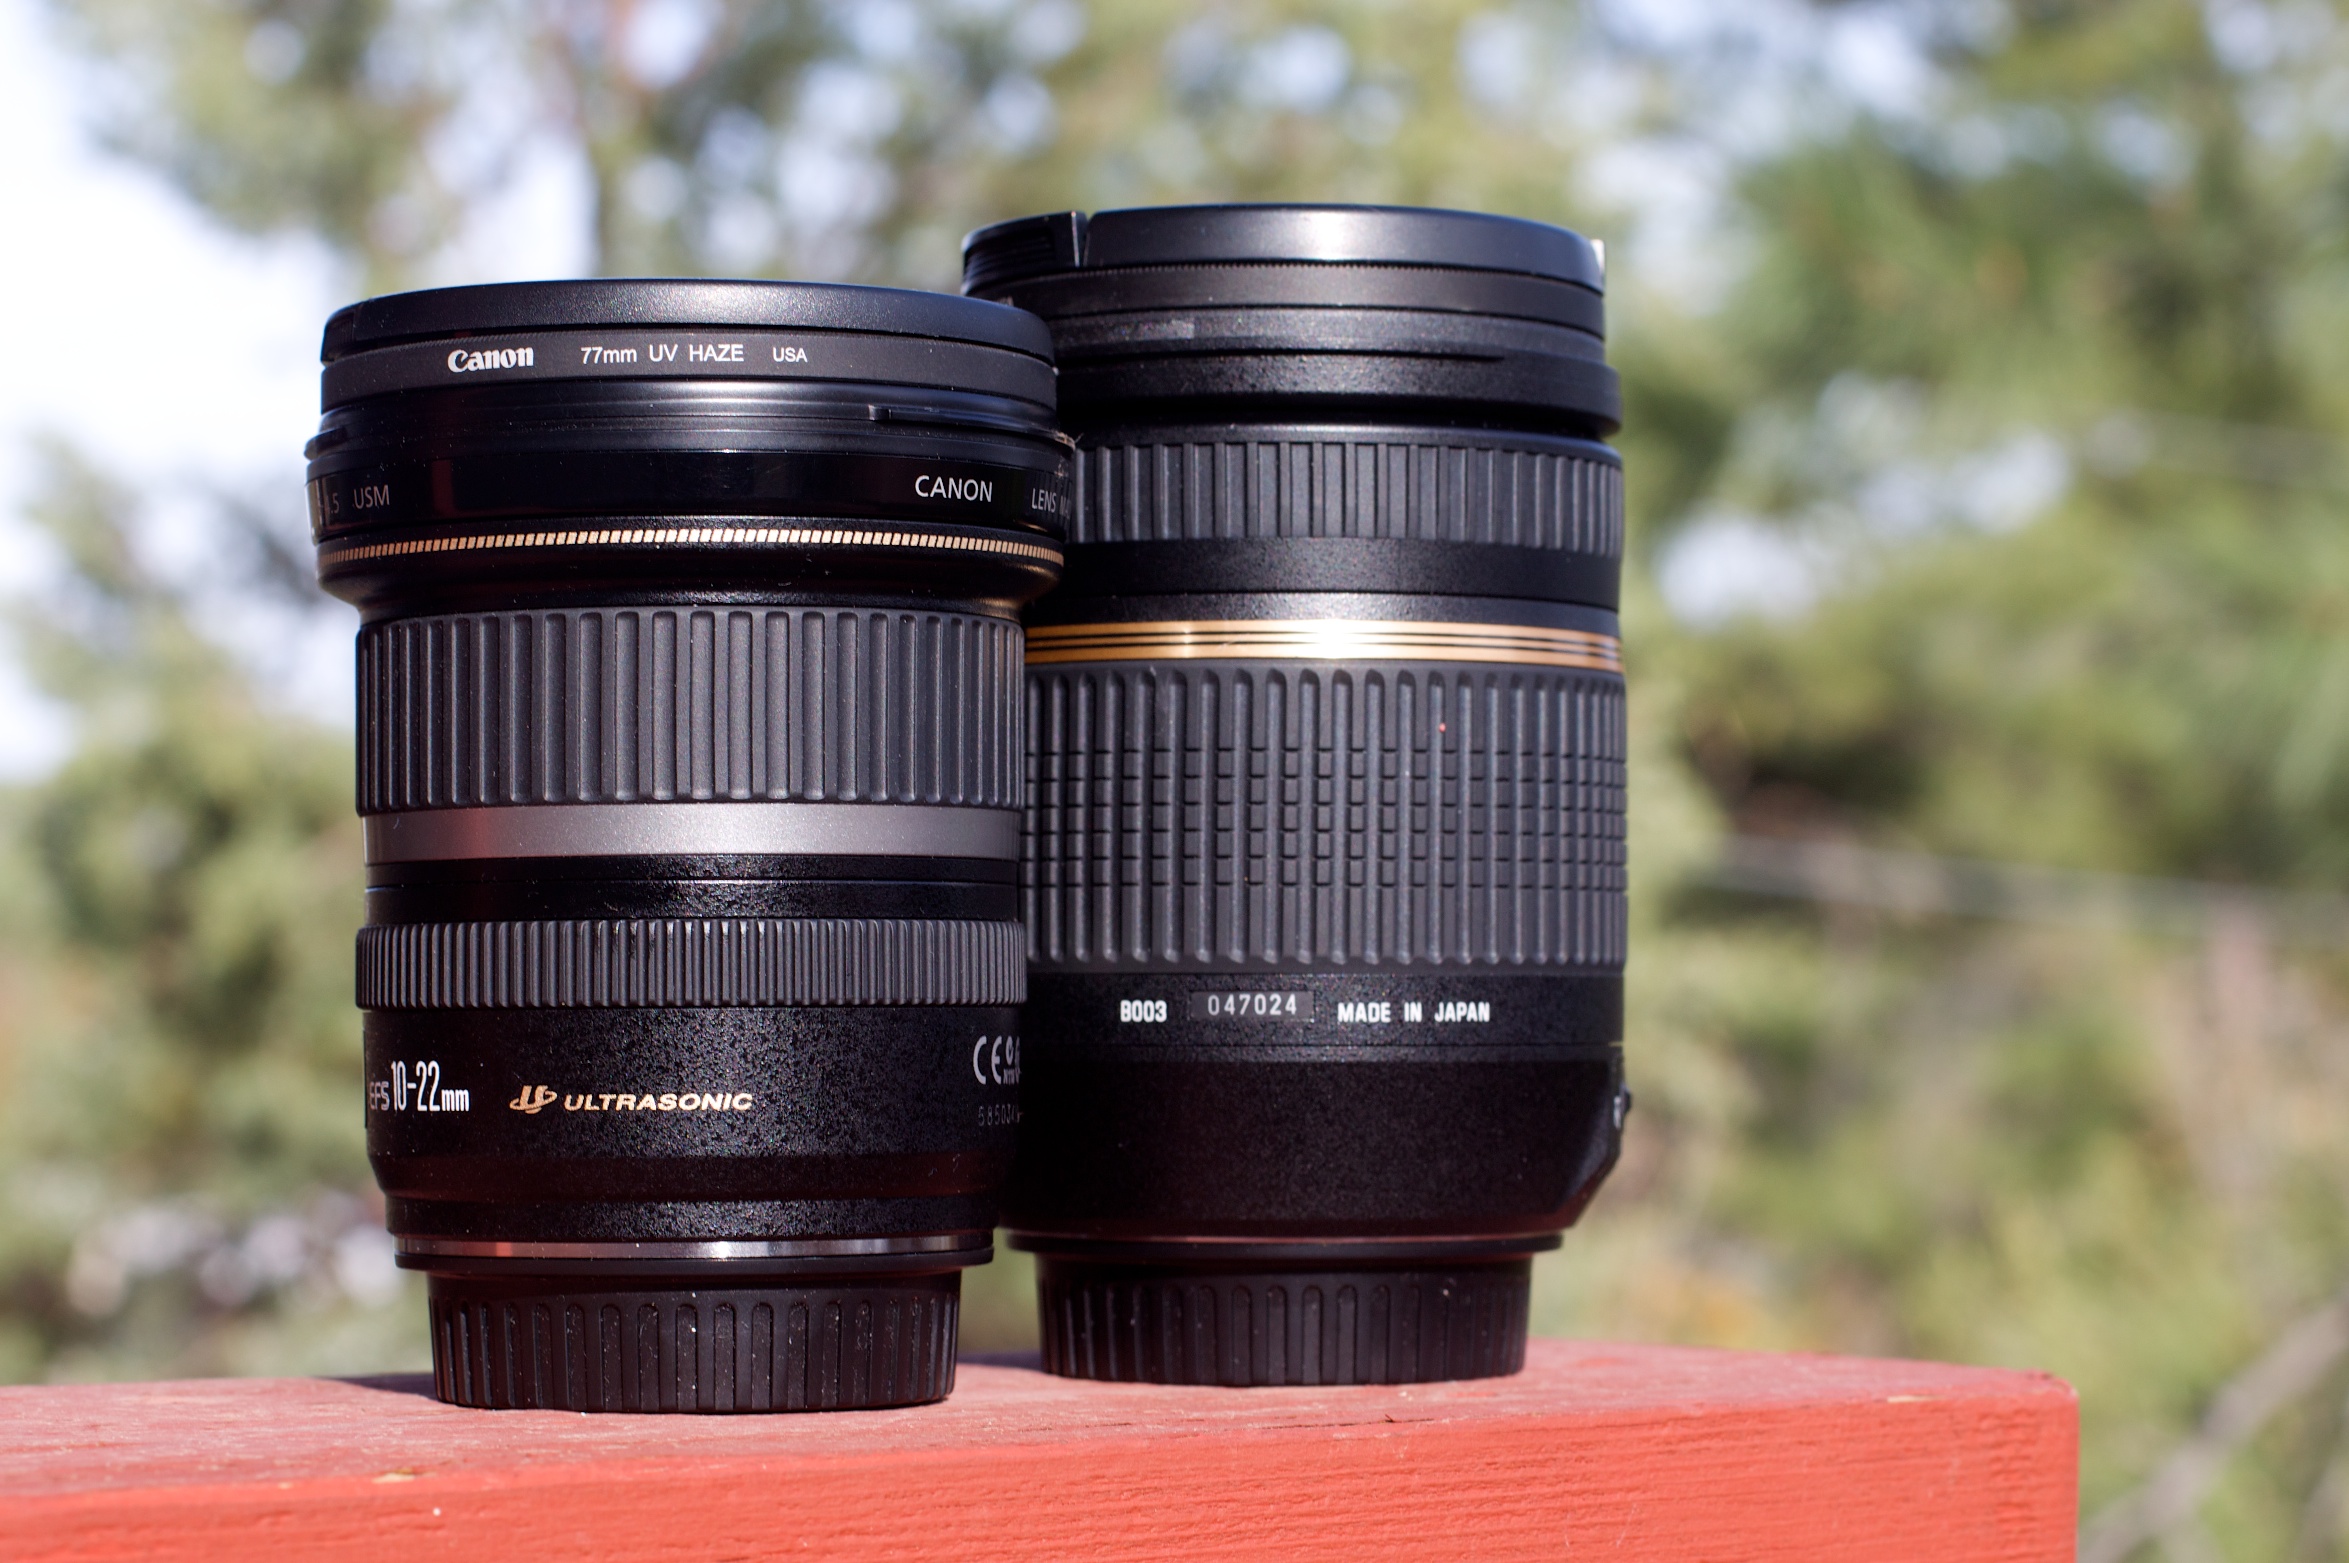
camera, wheel, lens, reflex camera, camera lens, man made object, digital slr, single lens reflex camera, cameras optics, teleconverter, canon ef 75 300mm f 4 5 6 iii